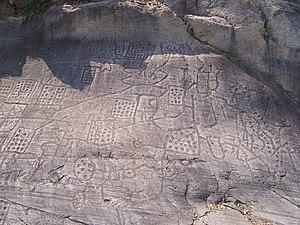
L'histoire de la géographie se compose de nombreuses histoires de la géographie qui ont varié au fil de l'histoire et entre différents groupes culturels et politiques. Depuis le XIXᵉ siècle, la géographie est devenue une discipline universitaire.
L'art rupestre du Valcamonica constitue l'un des plus grands ensembles de pétroglyphes préhistoriques dans le monde et est situé dans la province de Brescia, dans le Nord de l'Italie. Il s'agit de la première inscription au patrimoine mondial de l'Unesco pour l'Italie. L'Unesco a recensé plus de 140 000 œuvres mais de nouvelles découvertes ont progressivement porté le nombre total d'incisions cataloguées à 200 000 voire 300 000. Les pétroglyphes sont présents dans toute la vallée mais sont concentrés dans les domaines de Darfo Boario Terme, Capo di Ponte, Nadro, Cimbergo, Paspardo et Bedolina.
L'histoire de la cartographie est le reflet des connaissances techniques nécessaires à l'établissement de cartes, de l'Antiquité à nos jours. La cartographie est une partie intégrante de l'histoire de l'humanité depuis longtemps, peut-être même depuis 8000 ans. Des peintures rupestres aux anciennes cartes de Babylone, de la Grèce à l'Asie, de l'âge de l'exploration jusqu'au XXIᵉ siècle, l'humanité a créé et utilisé des cartes comme outils essentiels pour l'aider à définir, expliquer ses chemins à travers le monde, et naviguer. Les cartes furent au début des dessins en deux dimensions ; la représentation terrestre ou stellaire est quelquefois en trois dimensions. Elles peuvent être stockées sous des formats purement numériques.